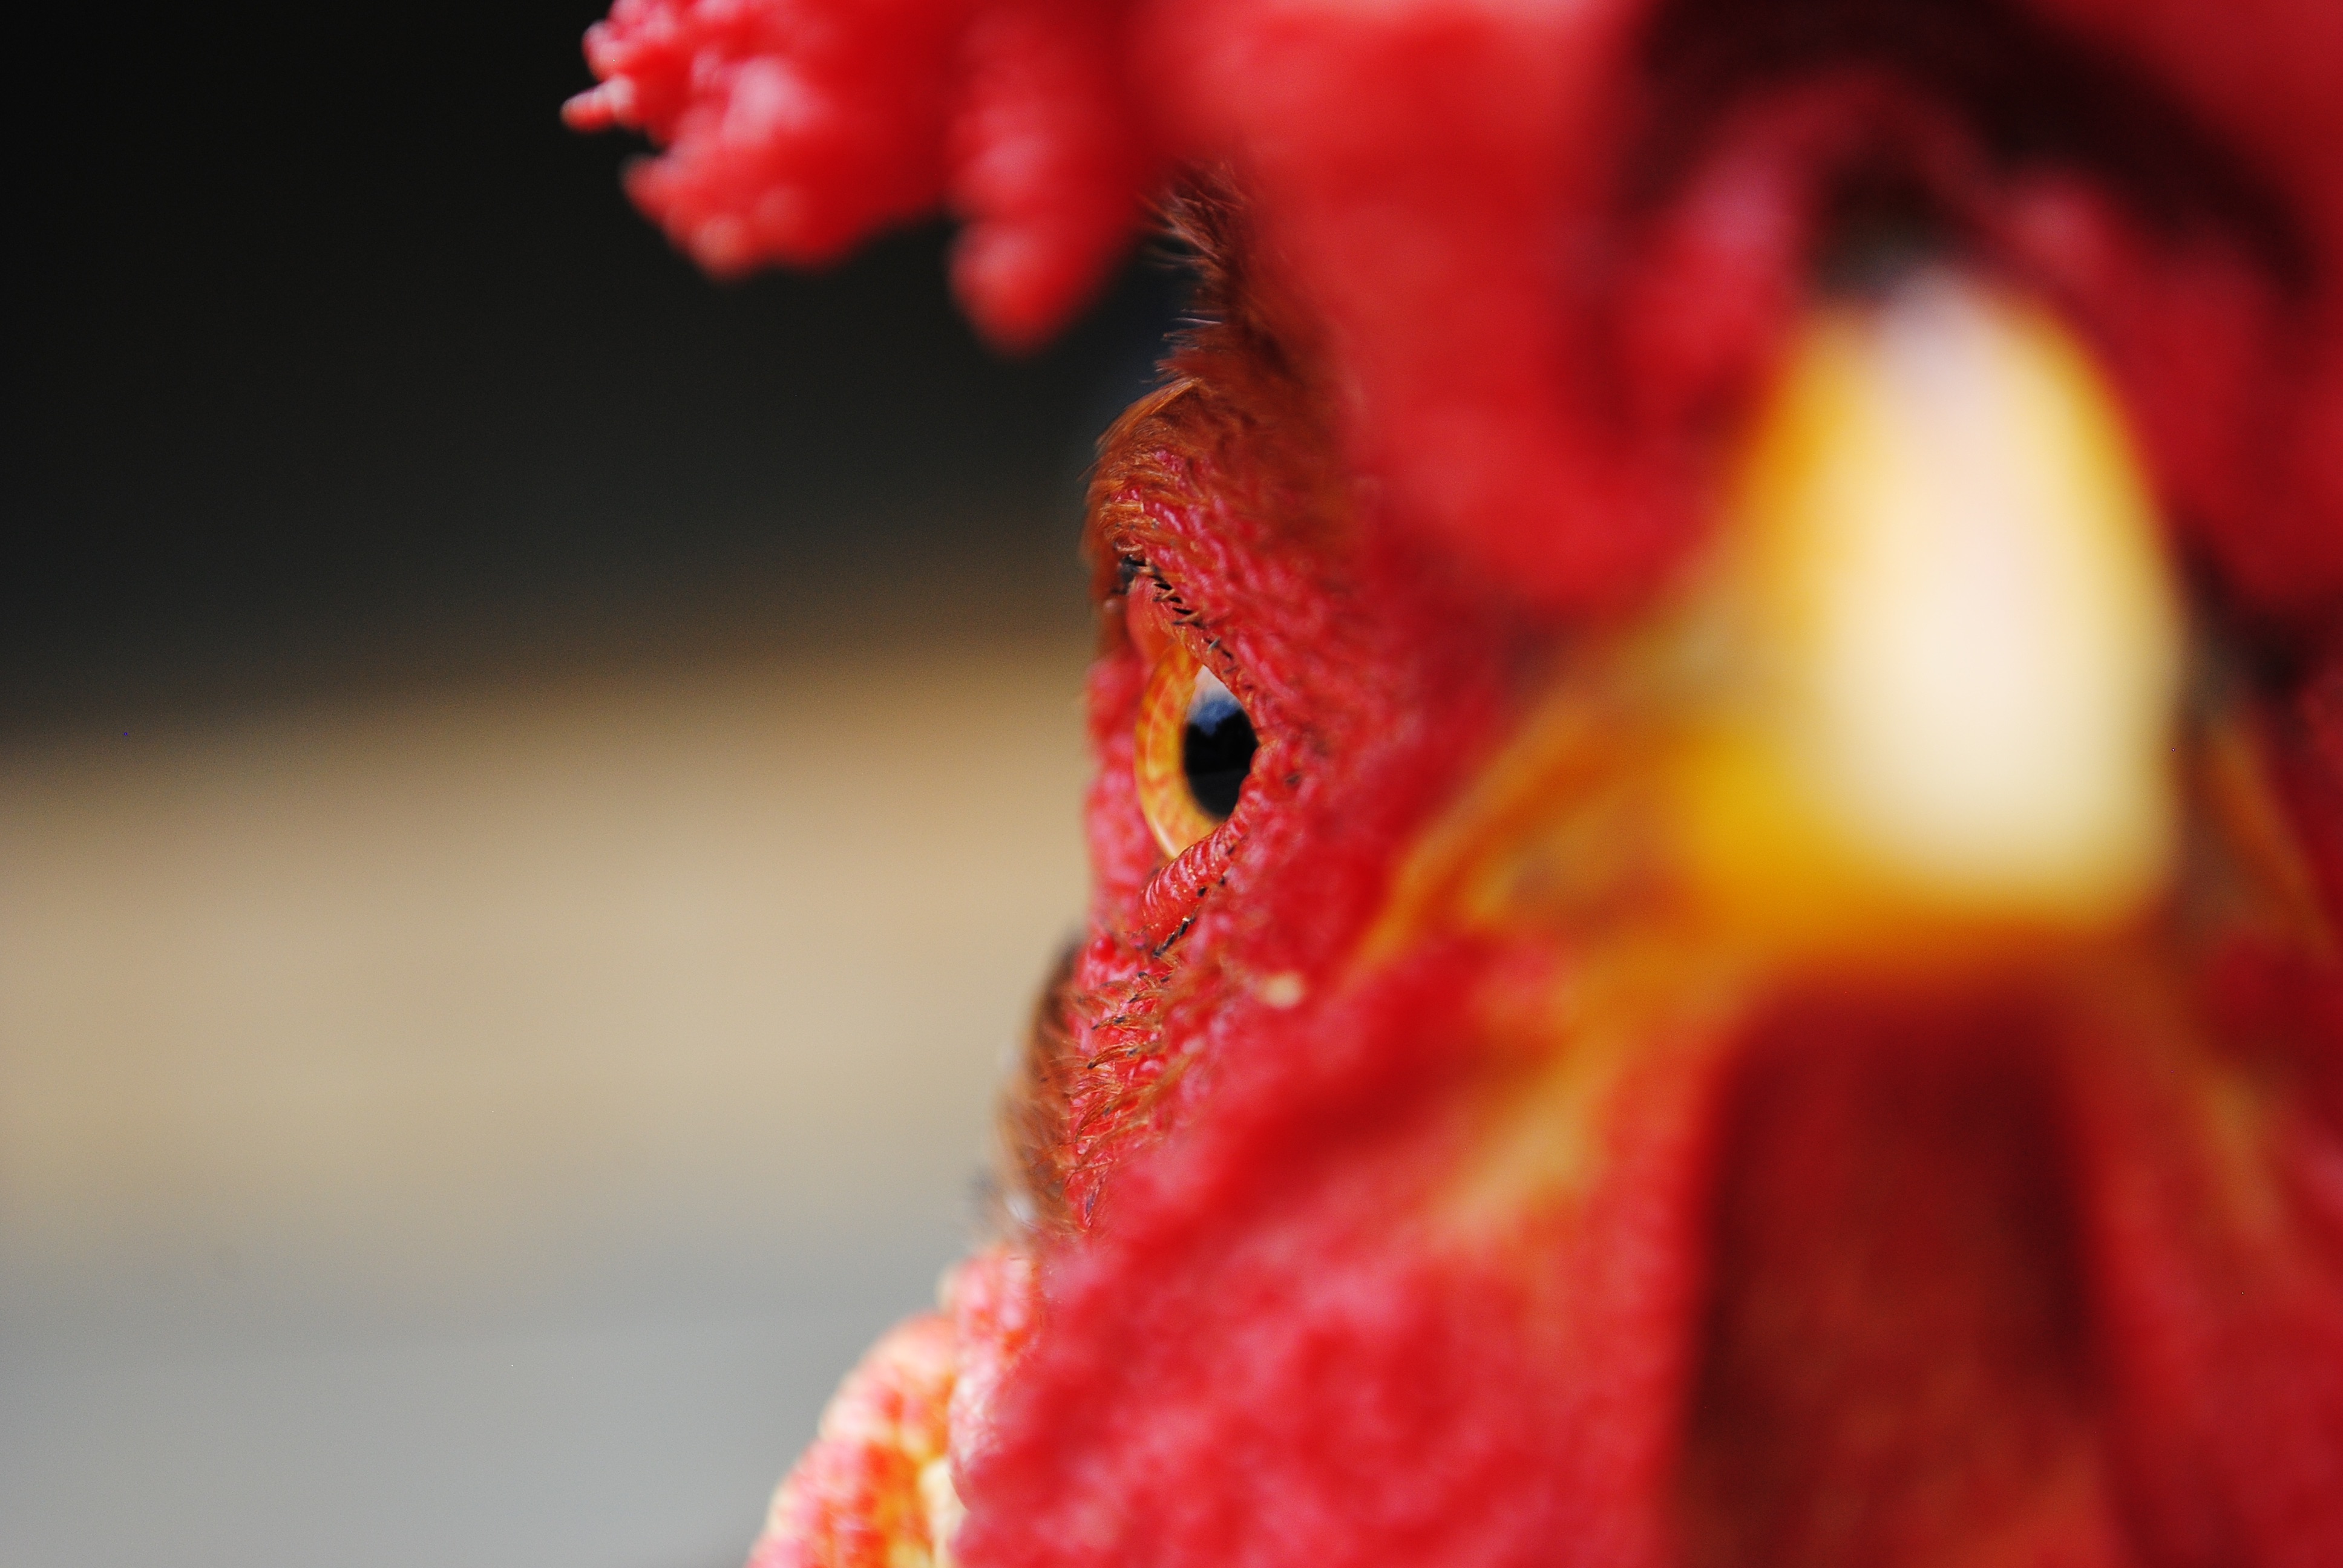
bird, photography, leaf, flower, petal, animal, red, color, pink, chicken, cockerel, rooster, close up, eye, macro photography